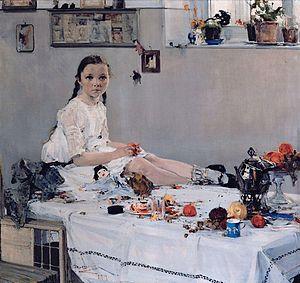
Nicolai Ivanovich Fechin est un peintre américain, d'origine russe. Né le 26 novembre 1881 à Kazan, il est décédé à Santa Monica le 5 octobre 1955. Fechin est essentiellement connu comme portraitiste et pour ses œuvres représentant les peuples amérindiens.